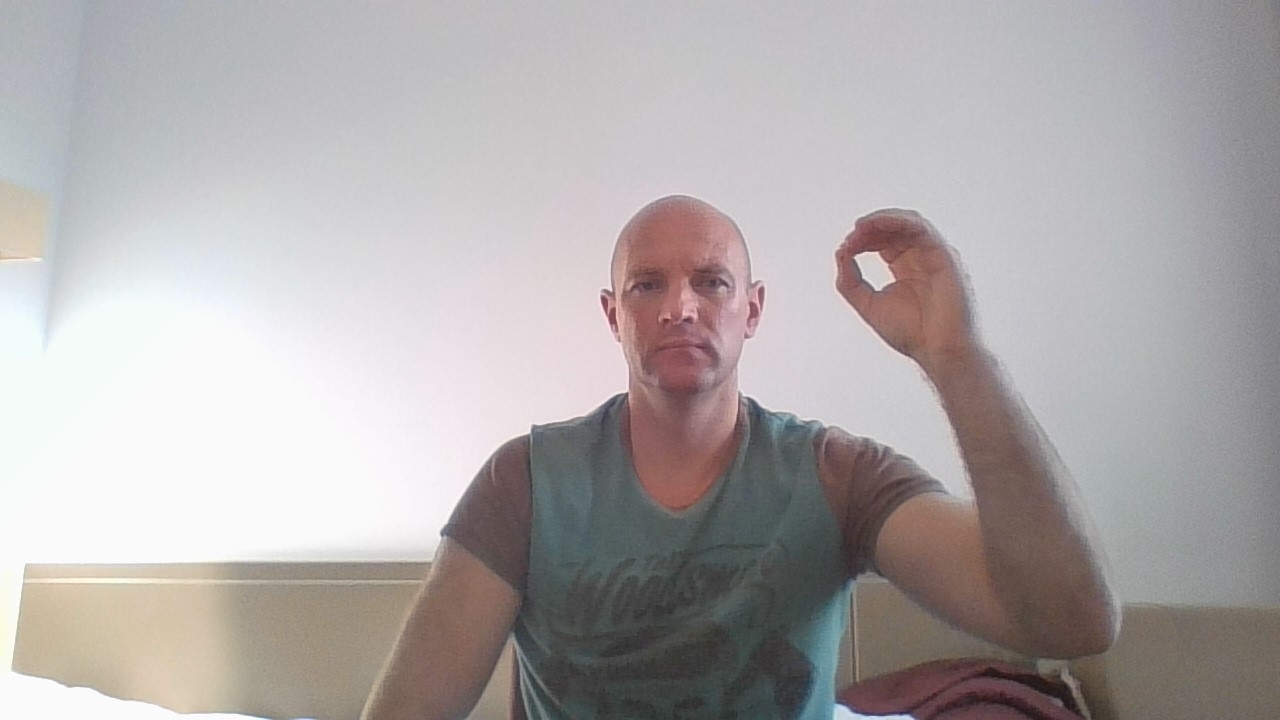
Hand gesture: grip